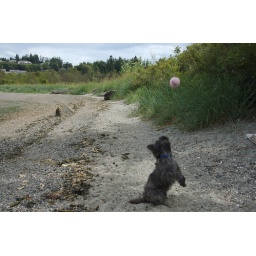
Chloe steadies herself on her two legs as she prepares to catch the pink ball in her mouth.